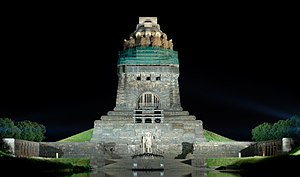
Leipzig / Galleri
Leipzig er den største by i delstaten Sachsen i Tyskland. I DDR-tiden var det landets næststørste by. Byen er en vigtig handels- og industriby og er også kulturelt set betydningsfuld.